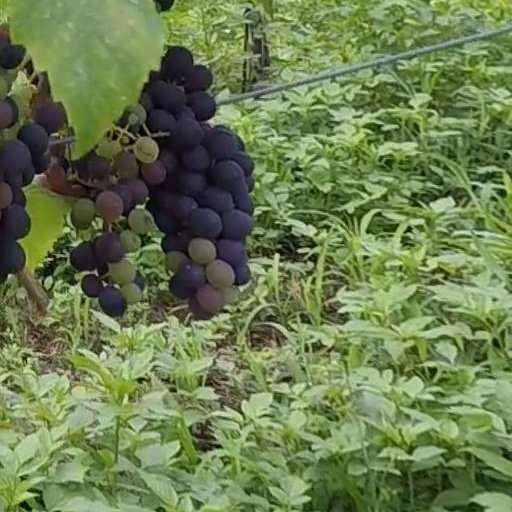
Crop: grape